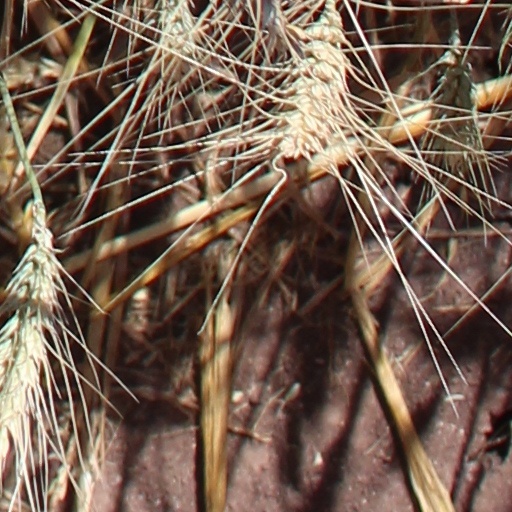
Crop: wheat